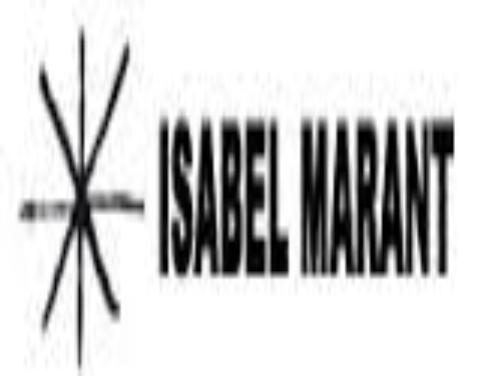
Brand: Isabel Maran-1
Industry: Clothes